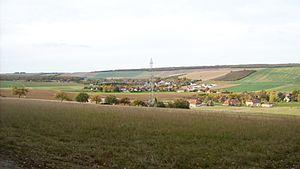
Village de Messon
Messon est une commune française, située dans le département de l'Aube en région Grand Est à 12,7 kilomètres de Troyes. Ses habitants s"appellent les Mesquins ou les Messoniers.